Sofia Ionescu

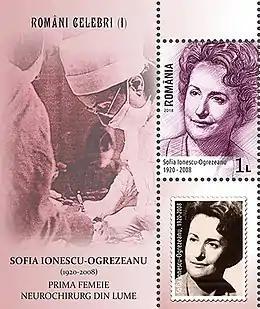
Ionescu on a 2018 stamp sheet of Romania

Sofia Ionescu-Ogrezeanu (25 April 1920 – 21 March 2008) was the first female neurosurgeon in the world.